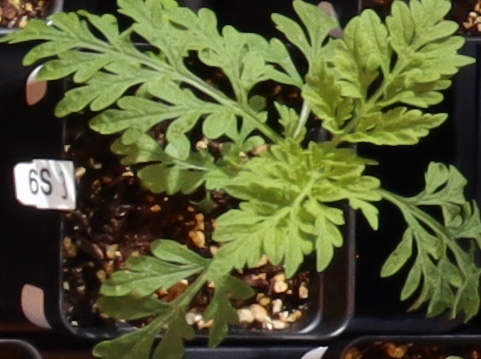
Label: Ragweed